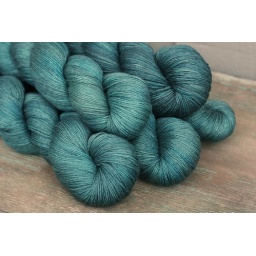
Color is a little hard to capture.... Faded blue over faded olive and moss shades of green